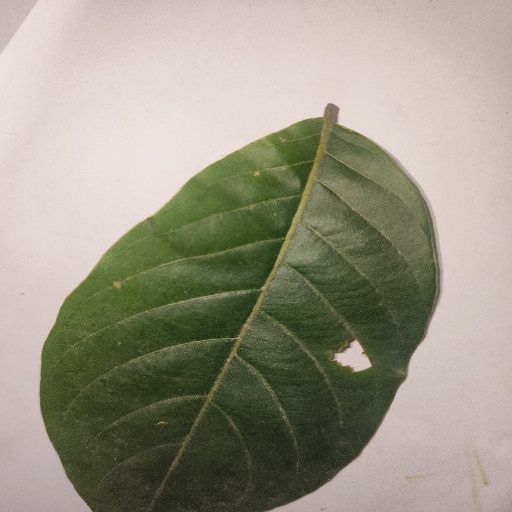
Species: HariTaki
Leaf condition: Shot Hole